Polish People's Republic

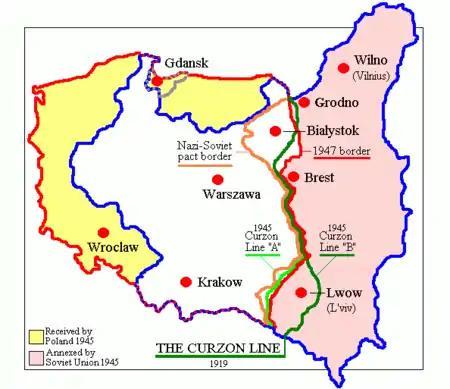
Poland's old and new borders, 1945

The architecture in Poland under the Polish People's Republic had three major phases – short-lived socialist realism, modernism and functionalism. Each of these styles or trends was imposed either by the government or by communist doctrine.